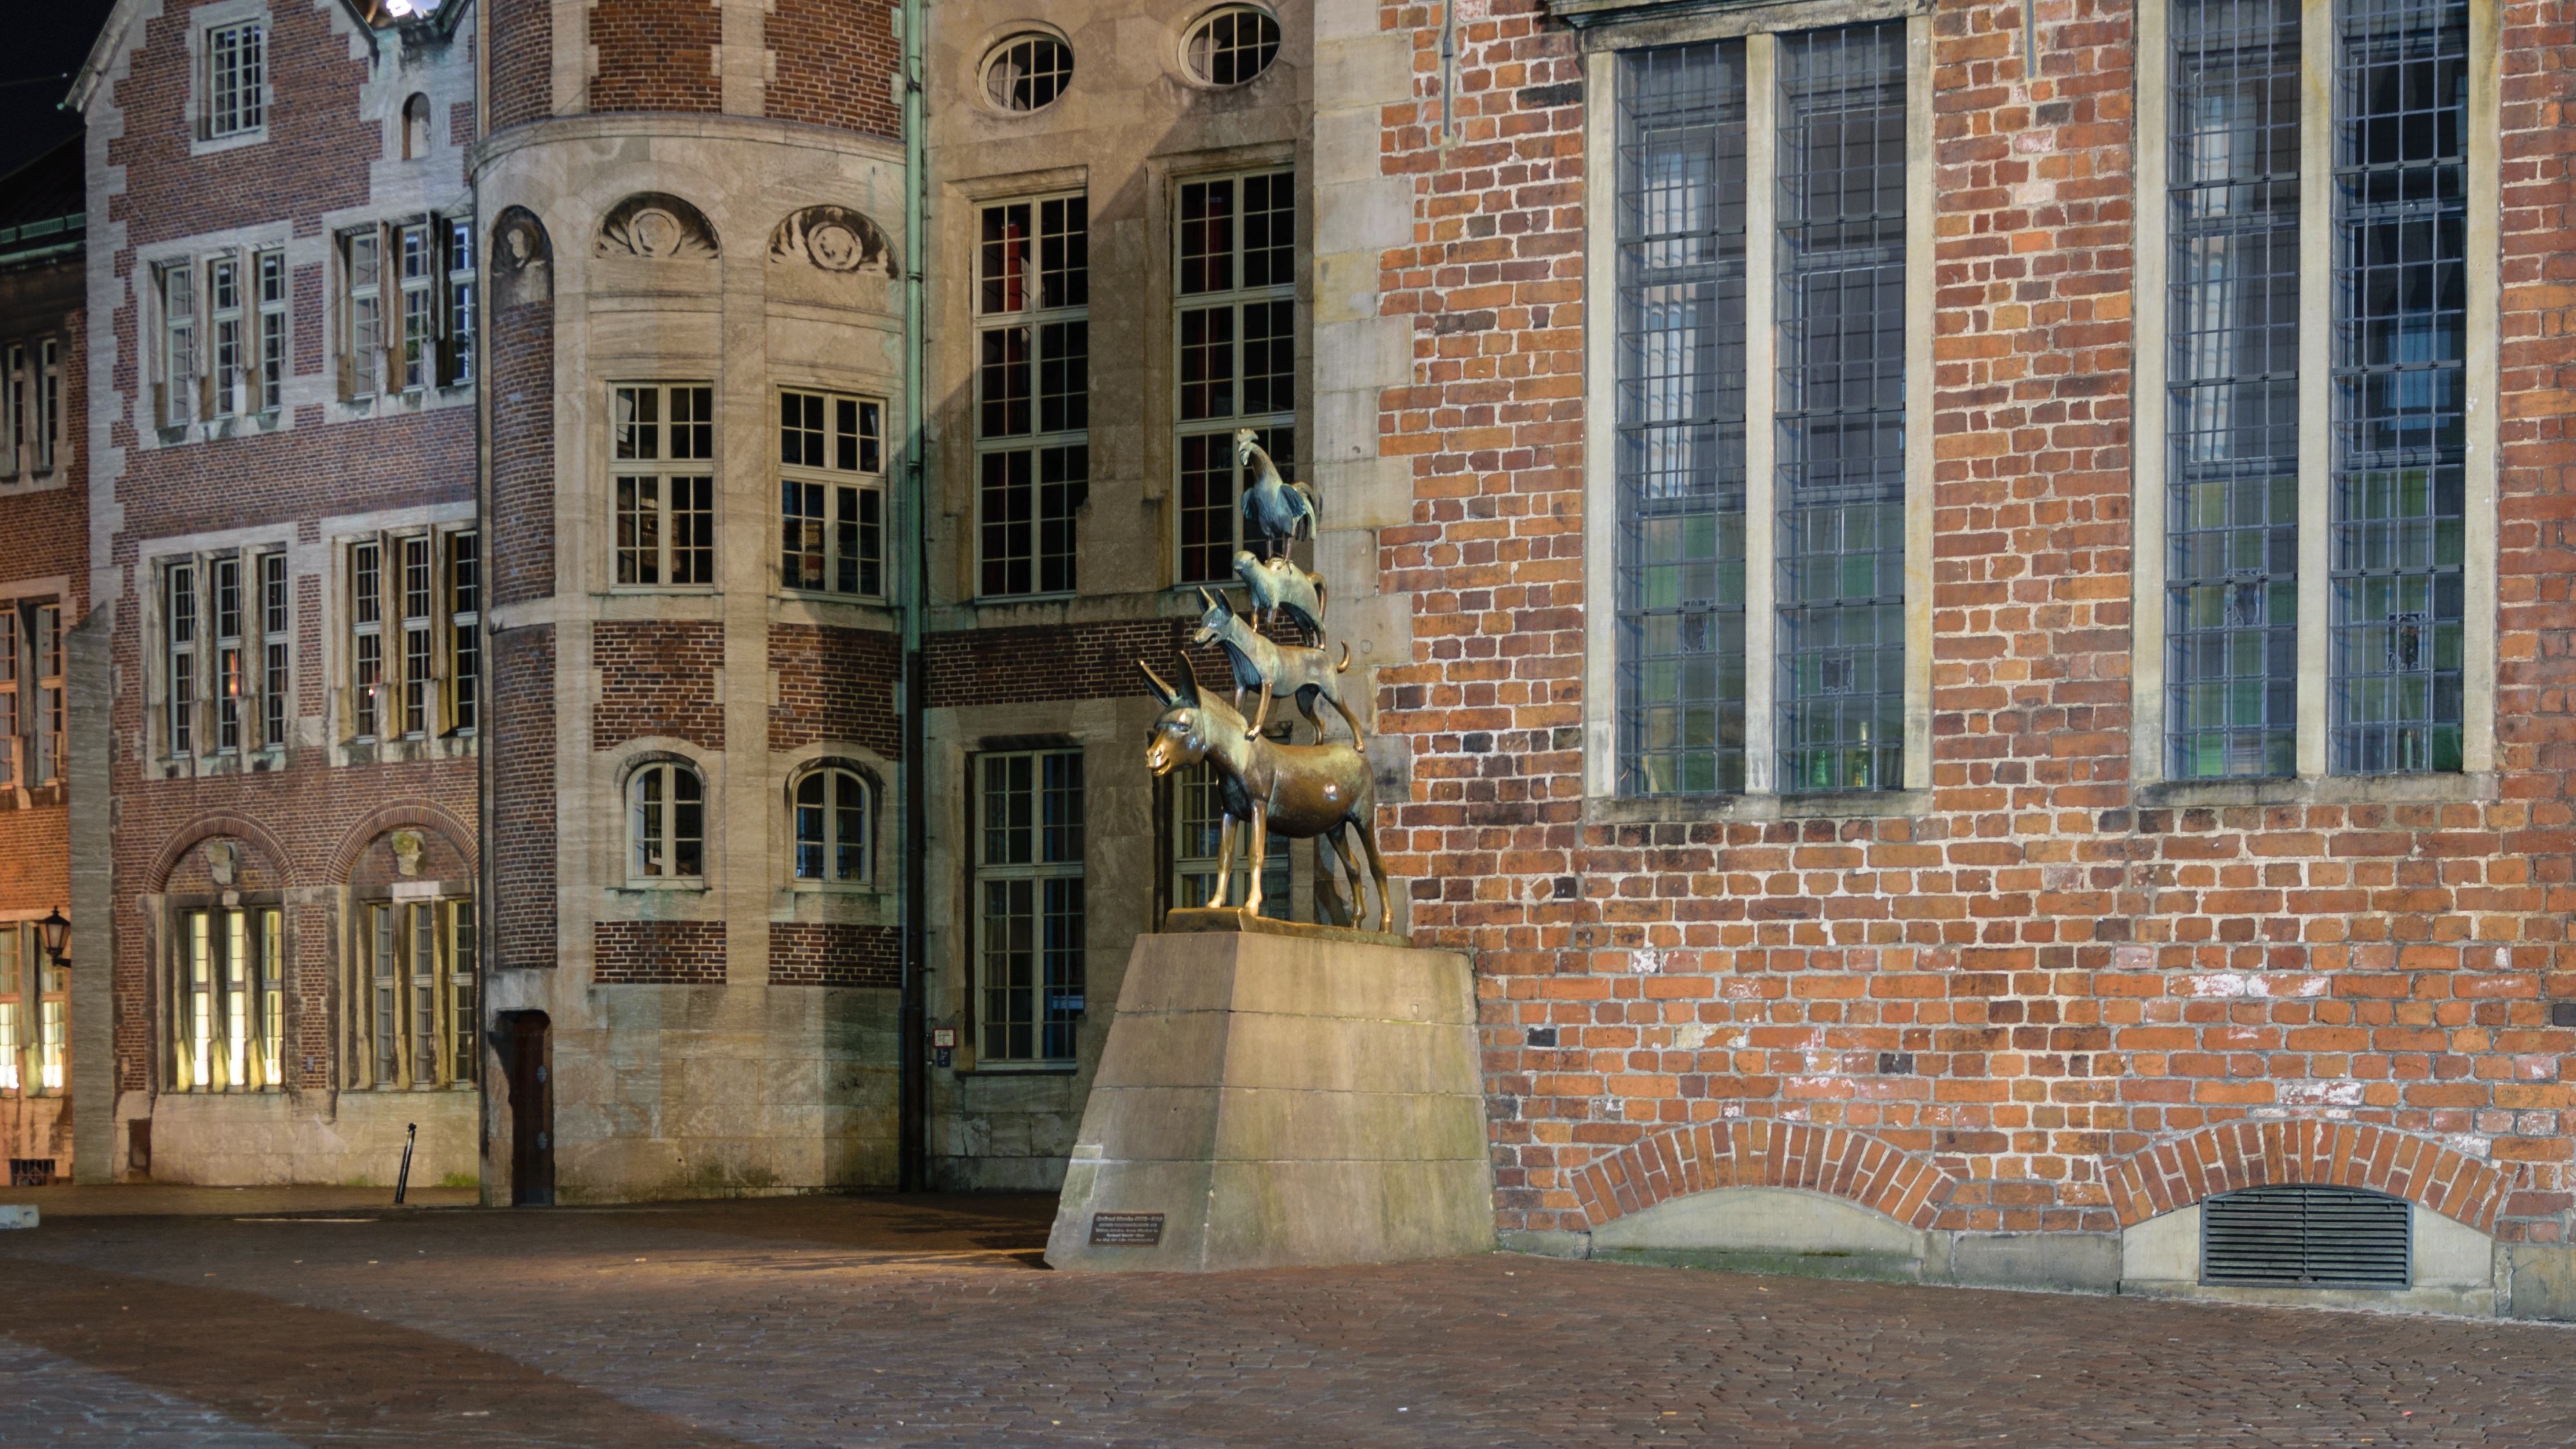
architecture, road, street, window, town, alley, city, wall, downtown, landmark, facade, property, tourism, brick, places of interest, sculpture, estate, neighbourhood, night photograph, bremen, bremen town musicians, town musicians, urban area